History of education in Brunei

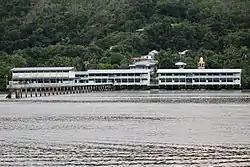
Pelambayan Religious School sits on the river bank of the Brunei River

In the period leaading up to its independence in 1984, Brunei developed four successive education policies from 1954 to 1984. The 1962 and 1972 policies faced challenges due to deteriorating relations with Malaysia, which impacted Brunei's efforts to implement Malay as the primary language of teaching. Prior to the formation of Malaysia, Brunei benefited from close educational collaboration with Malaya, but strained relations after Brunei's refusal to join Malaysia hindered the execution of these policies. This highlights how foreign political forces, rather than internal dynamics as seen in countries like Malaysia, India, and Sri Lanka, played a significant role in shaping the success or failure of Brunei’s education programs.